Emomali Sobirzoda

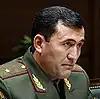

Lieutenant General Emomali Abdur Rahim Sobirzoda (Tajik: Эмомалӣ Абдураҳим Собирзода; born July 20, 1972) is a Tajik military leader and the current Chief of the General Staff of the Armed Forces of the Republic of Tajikistan. He also serves as First Deputy Minister of Defense, serving since November 2015 when he replaced Major General Zarif Bobokalonov. He recently oversaw the development of military relations between Tajikistan, Russia, the United States and Uzbekistan.